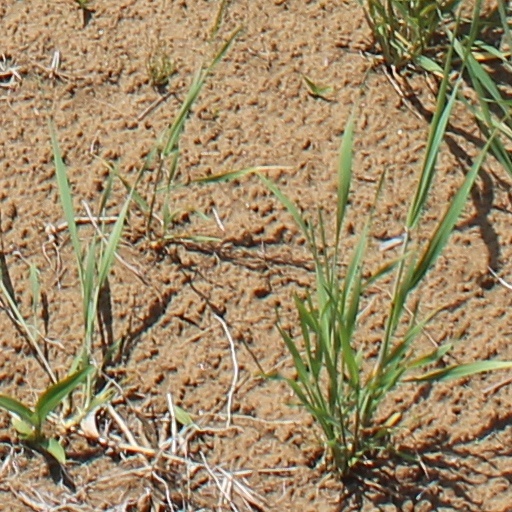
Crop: wheat